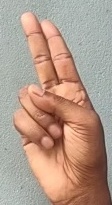
ASL sign: U